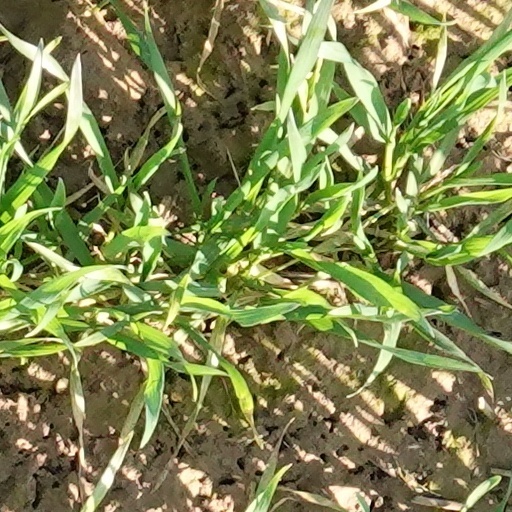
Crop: wheat